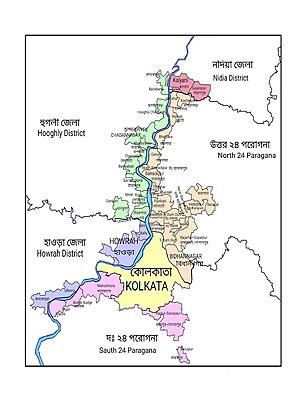
Bhatpara est une ville d'Inde du district de North 24 Parganas dans l'état indien du Bengale-Occidental. Elle fait partie de la zone couverte par le Kolkata Metropolitan Development Authority.